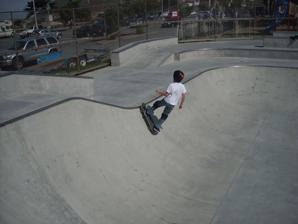
Building: Pacifica Skatepark
Country: United States of America
Year built: 2005
Pacifica Skatepark Skater in Pacifica Skatepark, 2009 Type Skatepark Location Pacifica, California Coordinates 37°35′55.55″N 122°30′0.43″W / 37.5987639°N 122.5001194°W / 37.5987639; -122.5001194 Opened December 5, 2005 ; 19 years ago ( December 5, 2005 ) Operated by City of Pacifica Parks, Beaches, & Recreation Department Open 9am - 10pm Status public Terrain Concrete The Pacifica Skatepark is a skatepark in Pacifica in the San Francisco Bay Area . It opened to the public in 2005, after skateboarder Tony Hawk was consulted during the park's design and construction. It is a concrete park over 14,000 sq ft (1,300 m 2 ) with a large pool, three bowls, and rails. The park is located directly adjacent to Pacifica State Beach . History The concept of a skatepark in Pacifica began in September 1998, when a group of skaters and supporters collected 700 signatures and formed a Skate Park Committee led by Jim Crotty and Leo Gomez. Paul Marsili, one of the original supporters of the park, noted the park's original intention was to create a space for kids to hang out without being harassed by police , stating, "It’s good to have a legal place to ride. Skateboarding isn’t a crime." The Pacifica Parks, Beaches and Recreation Commission approved the concept and the Pacifica City Council approved the site next to the Community Center. Funds for the skatepark came through fundraising, including skate expos, benefit concerts, and local business raffles. The park opened to the public in 2005. In 2023, a viral video showed a man attacking a group of teenagers for bringing banned e-scooters into the park. Events Numerous events and competitions have been held at the Pacifica Skatepark since its opening. Between 2005 and 2010, the park hosted three California Amateur Skate League contests and five Summer Series contests. In 2011, the park hosted a Skate Like a Girl event. In 2023, free skateboard lessons were provided for Go Skate Day . References